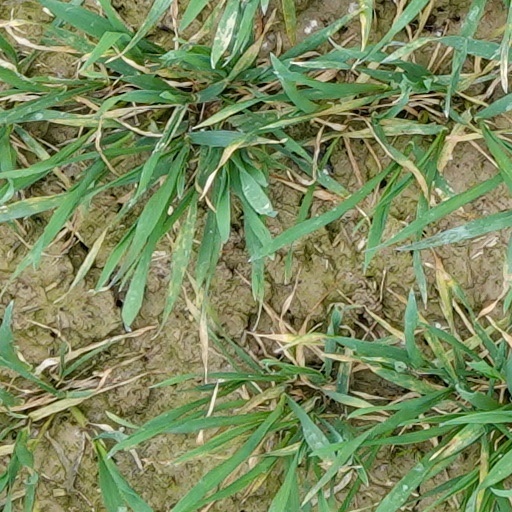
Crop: wheat